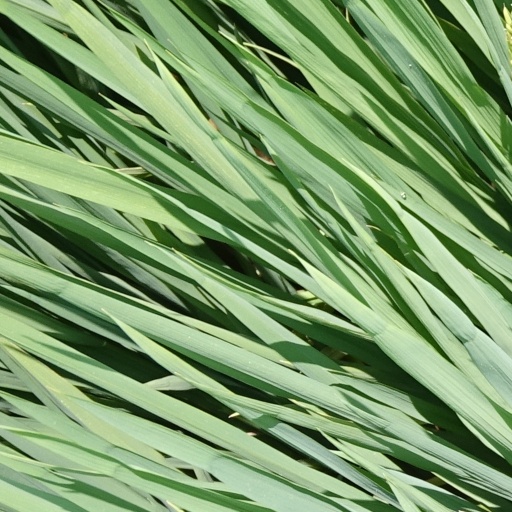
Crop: rice